Hendri Septa

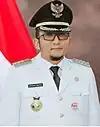
Official portrait

Hendri Septa (born 6 September 1976) is an Indonesian politician of the National Mandate Party who is the mayor of Padang, West Sumatra since 2021 until 2024. Having previously been the vice mayor of Mahyeldi Ansharullah, Septa became mayor when Mahyeldi was elected as governor of West Sumatra.